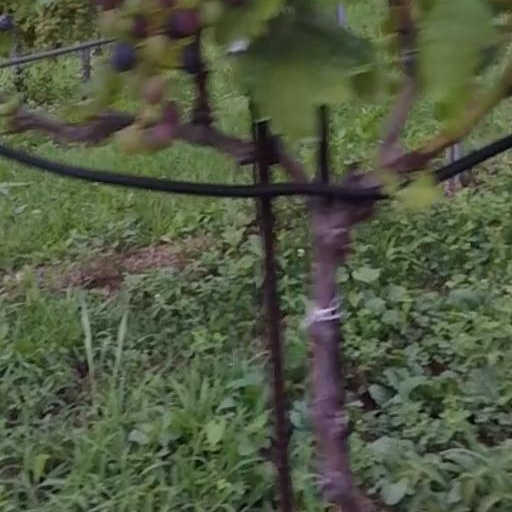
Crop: grape